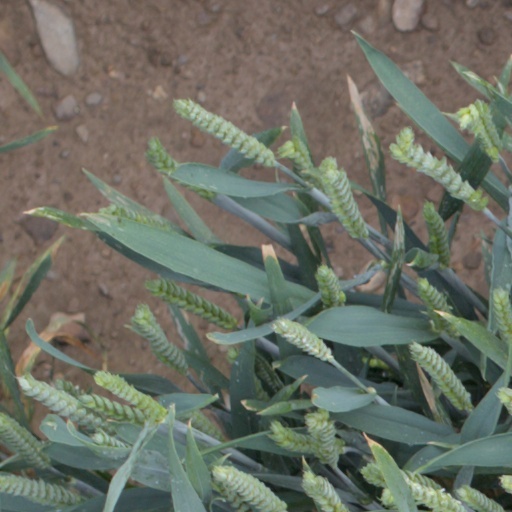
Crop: wheat